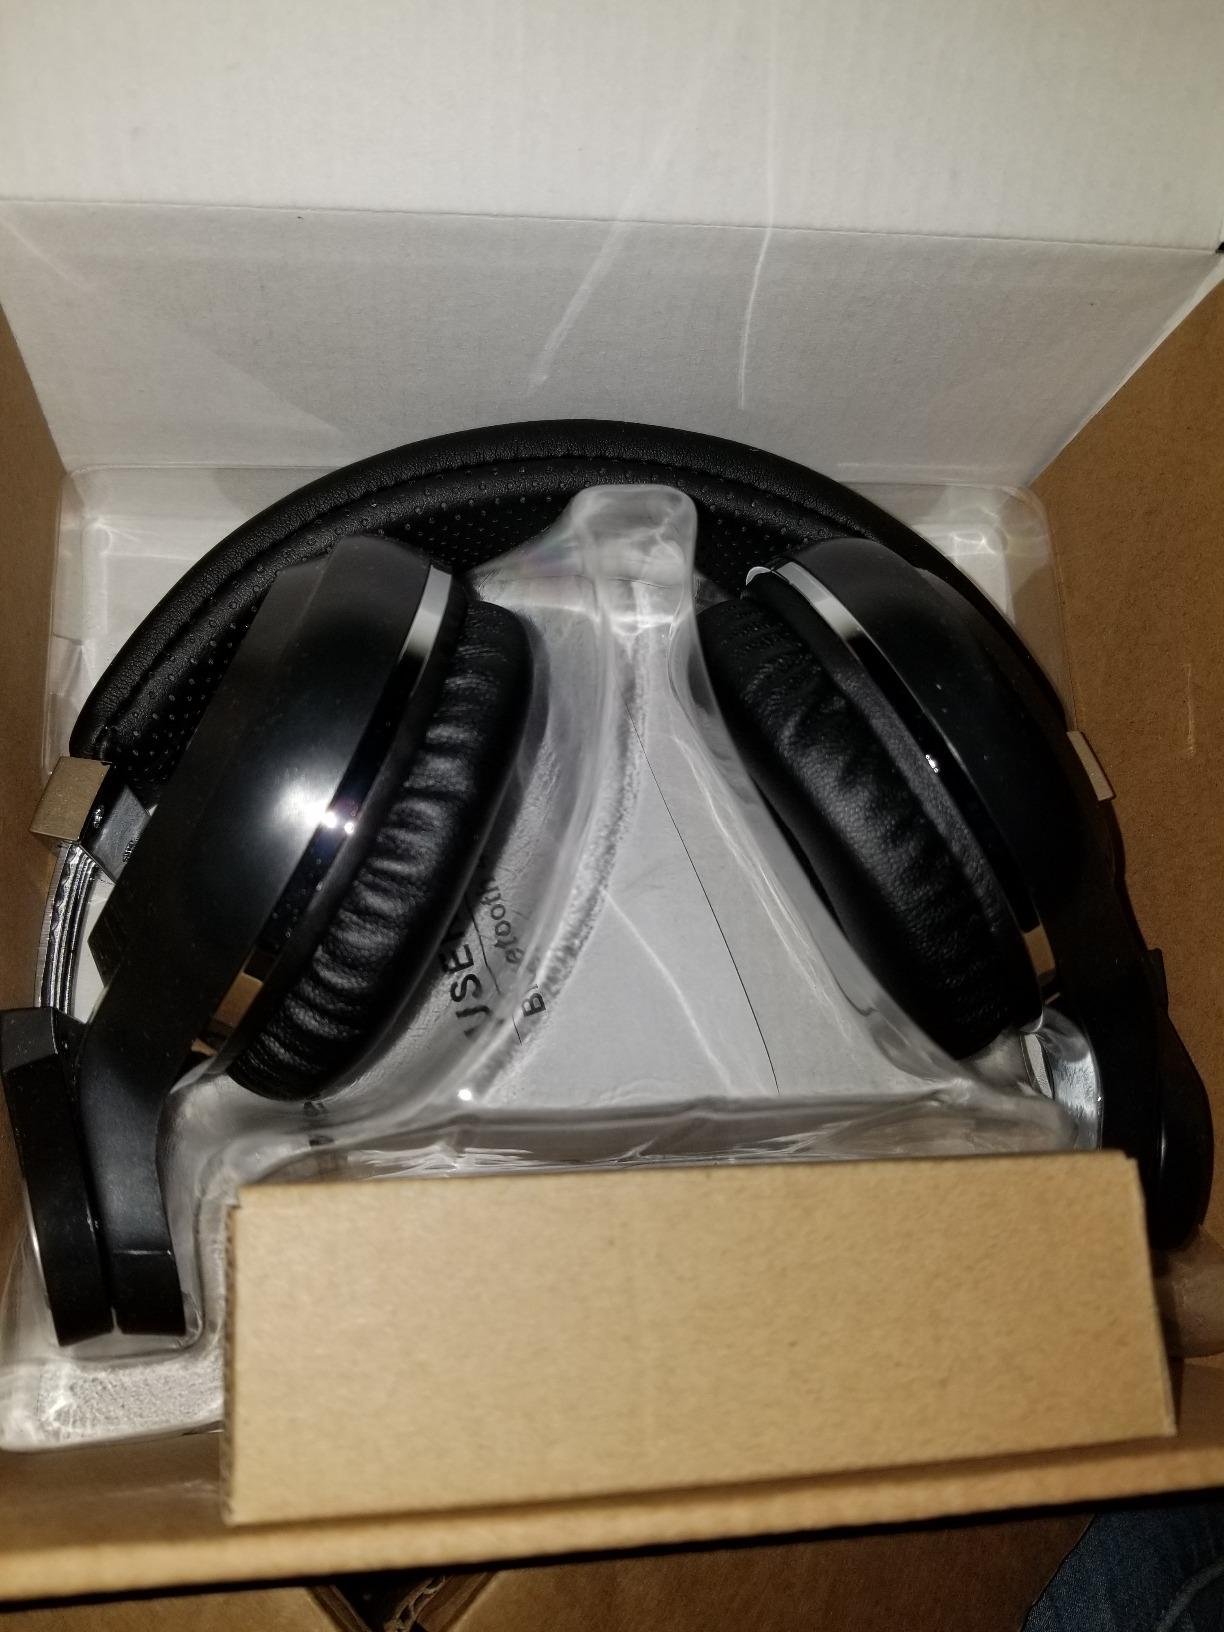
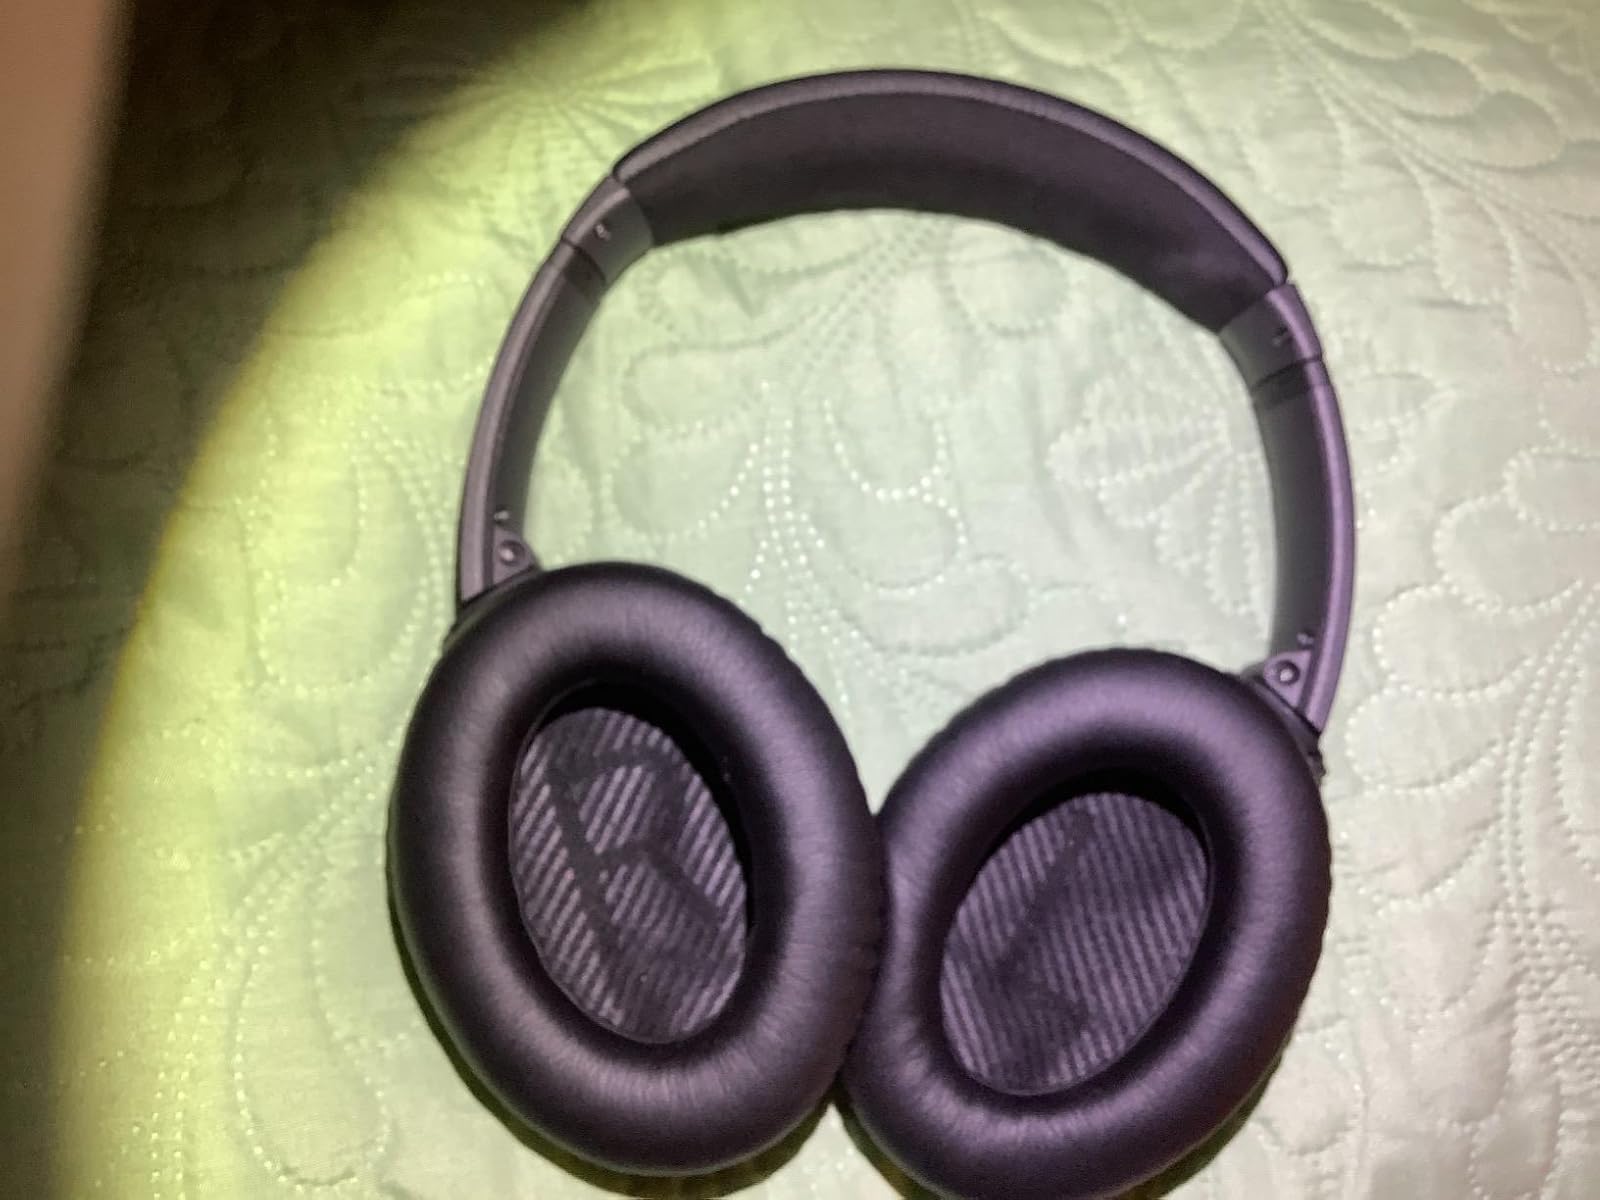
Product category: headphones
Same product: no